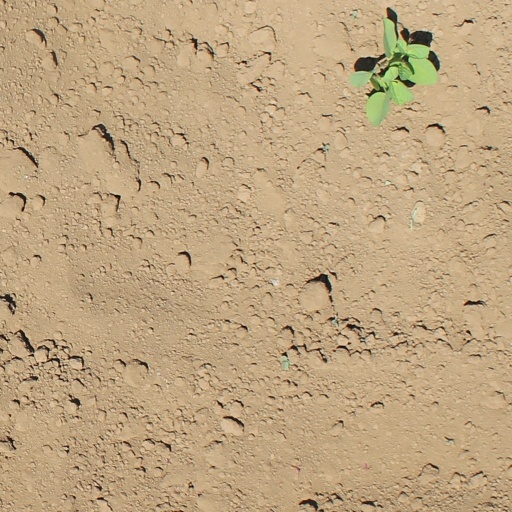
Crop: soybean